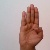
The image shows a hand gesture representing the letter 'B' in Indian Sign Language.